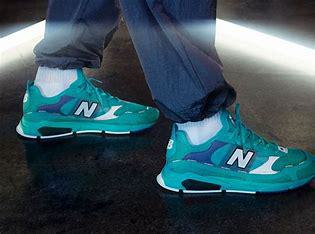
Brand: New
Model: Balance New Balance X Racer